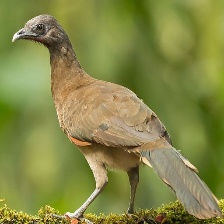
Species: GREY HEADED CHACHALACA
Scientific name: ORTALIS CINEREICEPS